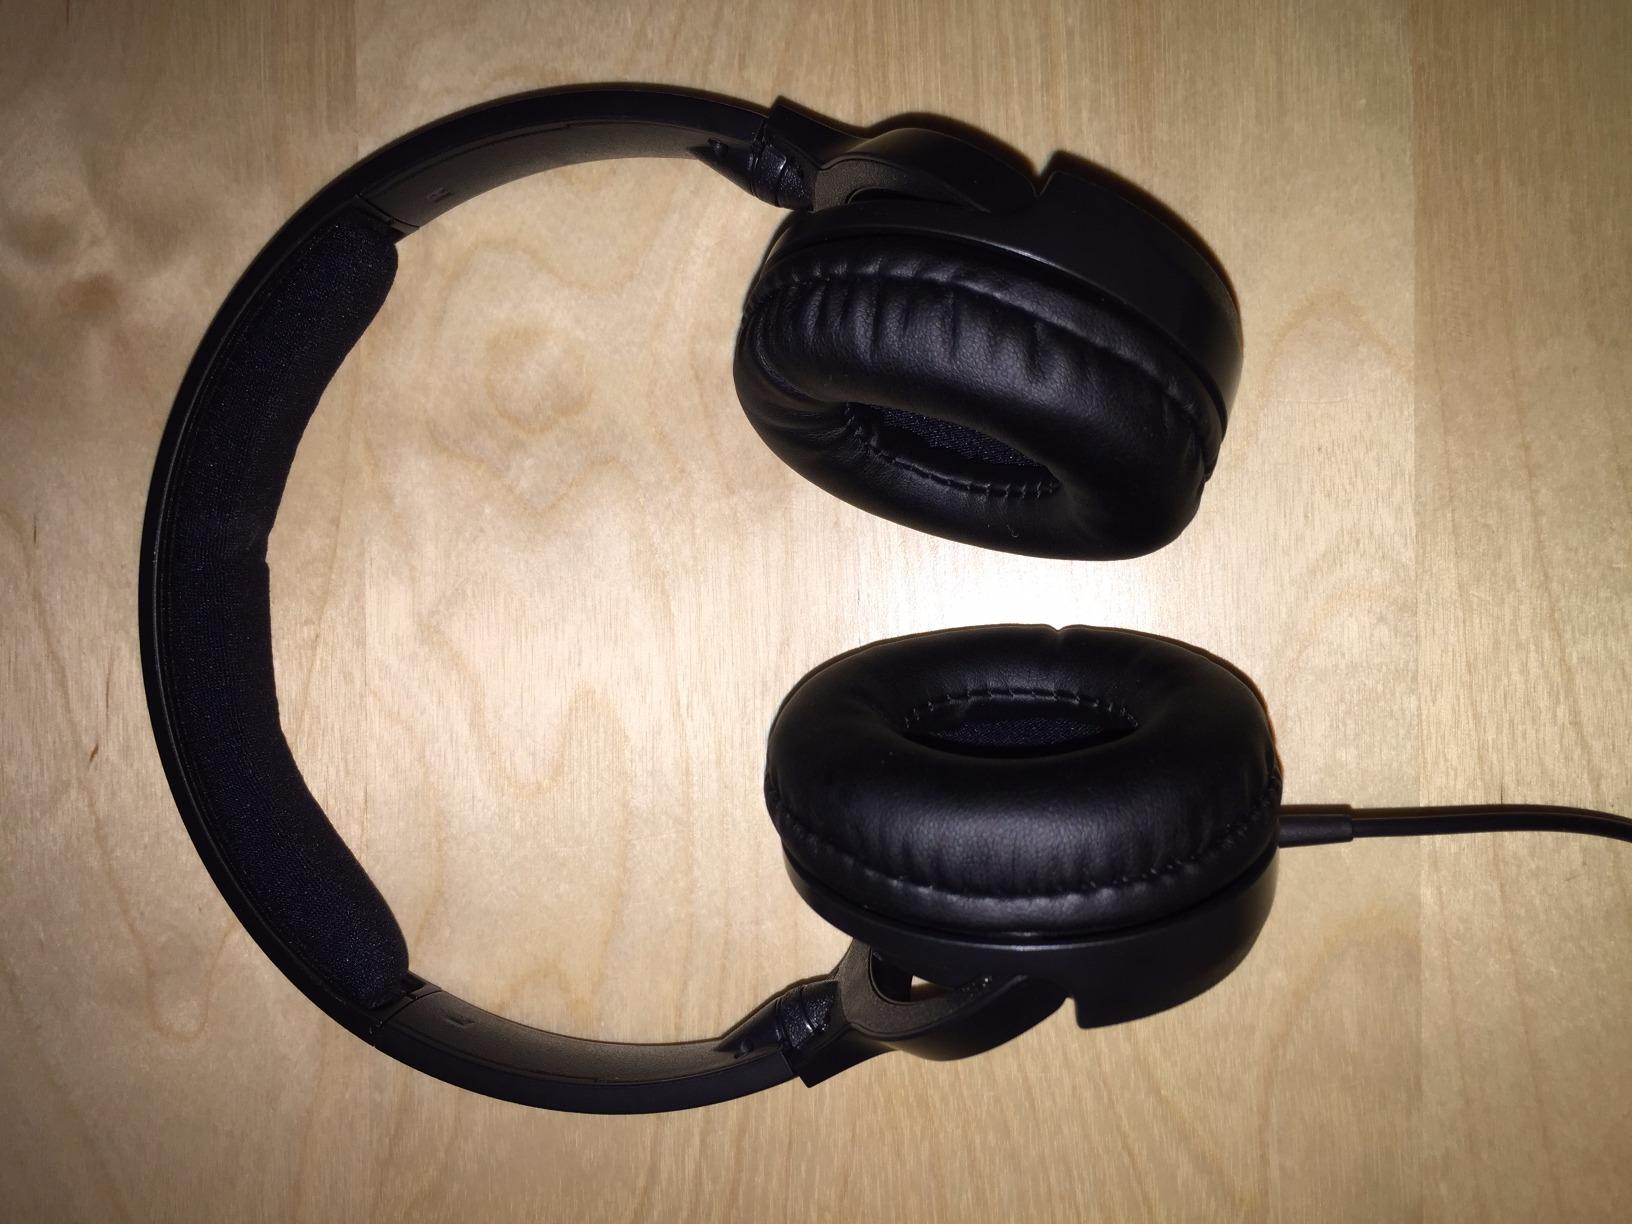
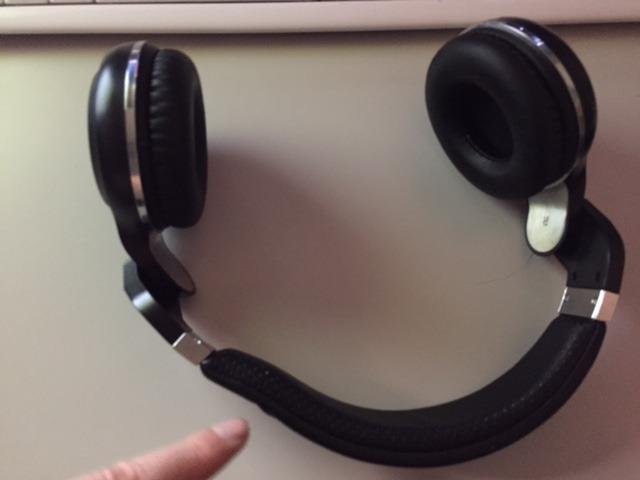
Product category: headphones
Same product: no